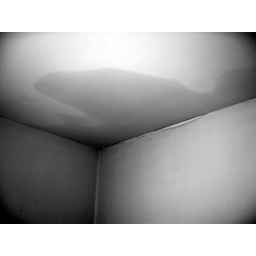
Extensive water damage in bedroom #2 on the ceilings as shown here. Water damage in every corner of the room.